December 1992 lunar eclipse

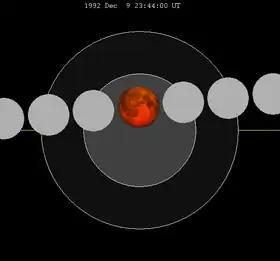
The Moon's hourly motion shown right to left

A total lunar eclipse occurred at the Moon’s descending node of orbit on Wednesday, December 9, 1992, with an umbral magnitude of 1.2709. A lunar eclipse occurs when the Moon moves into the Earth's shadow, causing the Moon to be darkened. A total lunar eclipse occurs when the Moon's near side entirely passes into the Earth's umbral shadow. Unlike a solar eclipse, which can only be viewed from a relatively small area of the world, a lunar eclipse may be viewed from anywhere on the night side of Earth. A total lunar eclipse can last up to nearly two hours, while a total solar eclipse lasts only a few minutes at any given place, because the Moon's shadow is smaller. Occurring about 3.9 days before perigee (on December 13, 1992, at 21:05 UTC), the Moon's apparent diameter was larger.